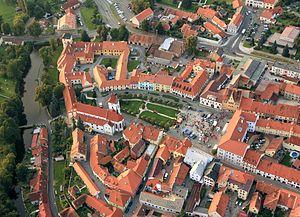
Horažďovice est une ville du district de Klatovy, dans la région de Plzeň, en République tchèque. Sa population s'élevait à 5 366 habitants en 2017.